Sai Tamhankar

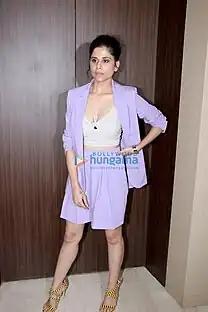
Tamhankar at the special screening of the film "Love Sonia" (2018).

Next, she played the role of Bipasha Basu's character from "No Entry" (2005) in the Marathi remake titled "No Entry Pudhe Dhokha Aahey". She played the role of a bargirl who acts as the wife of two men. As per the character requirement, she wore a two-piece bikini in the film, which was new and very rare in the Marathi industry. The Times of India critic called "Tamhankar is the USP of this movie" but criticised her bikini scene and wrote, "She has shown remarkable guts to adorn two piece bikini in Marathi movie, but she lacks the figure and attitude to carry such bold attire." Her other three releases of that year were "Dhagedore, Baburao La Pakda" and "Aaghor".